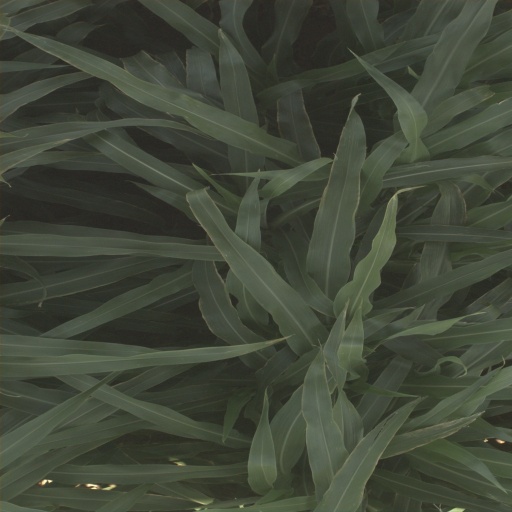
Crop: sorghum